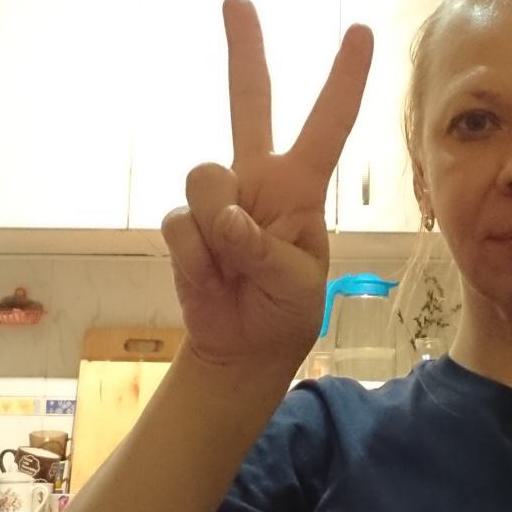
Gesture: peace